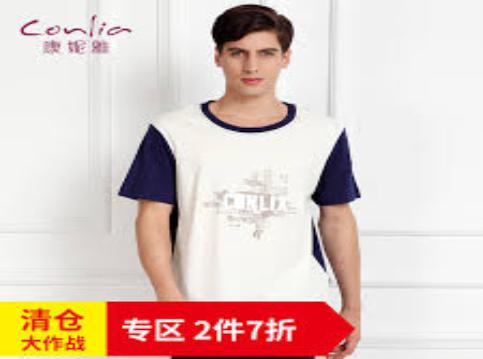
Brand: conlia
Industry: Clothes